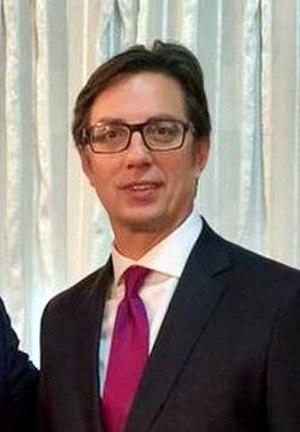
Le traité de l’Atlantique nord ou traité de Washington est signé le 4 avril 1949 par douze pays occidentaux. Il établit une alliance politico-militaire entre ses membres afin d'assurer leur sécurité collective dans le contexte de la guerre froide. Le traité entre en vigueur le 24 août 1949 après dépôt des instruments de ratification de tous les États signataires. Depuis lors, dix-huit autres États ont adhéré au traité, portant à trente le nombre de ses membres.
La Macédoine du Nord, en forme longue la république de Macédoine du Nord, est un pays d'Europe du Sud situé dans la péninsule des Balkans.
Stevo Pendarovski, né le 3 avril 1963 à Skopje, est un homme d'État et un universitaire nord-macédonien. En mai 2019, il est élu et investi président de la république.
Le président de la République de Macédoine du Nord est le chef de l’État de la République de Macédoine du Nord conformément à la Constitution de 1990.